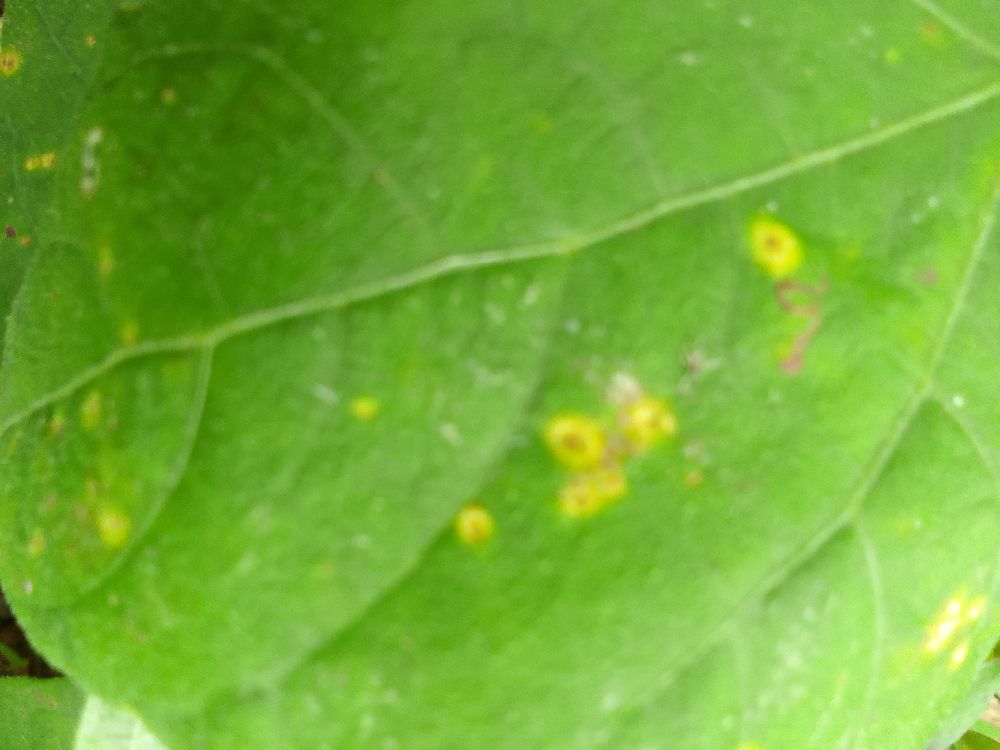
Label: rust